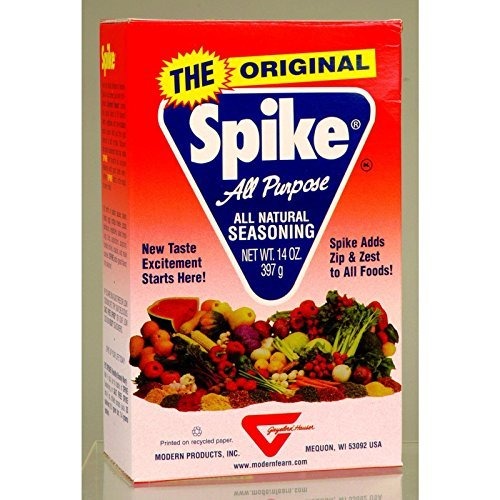
Item Name: 5 Savers Package:Modern Products Spike Seasoning (1x14OZ)
Bullet Point: Product of Nature's Gate
Value: 14.0
Unit: Ounce

Price: 16.85